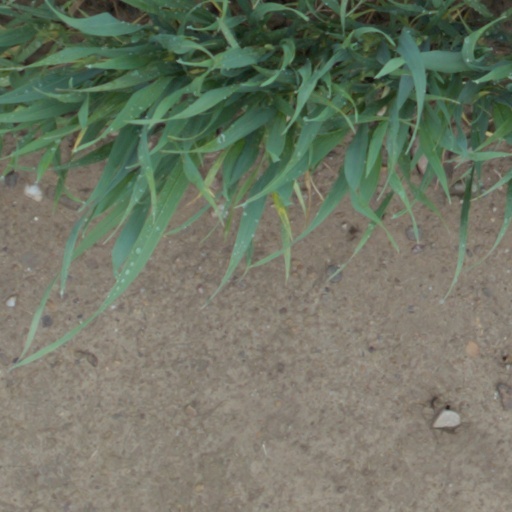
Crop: wheat